Kentucky Vietnam Veterans Memorial

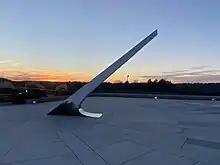
Gnomon

The Kentucky Vietnam Veterans Memorial is a memorial sculpture located in Frankfort, Kentucky, overlooking the state capital, and containing the names of 1,108 Kentuckians killed in the Vietnam War. The memorial is in the form of a sundial with the names placed so that the tip of the gnomon's shadow touches each man's name on the date of his death, thus giving each one his own personal memorial day.